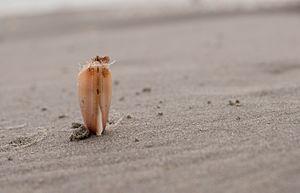
Donax striatus est une espèce de mollusques bivalves de la famille des Donacidae. On le rencontre en Amérique Centrale, dans la région de la mer des Caraïbes.
Les bivalves sont une classe de mollusques d'eau douce et d'eau de mer, nommée également Pelecypoda ou Lamellibranchia. Cette classe comprend notamment les palourdes, les huîtres, les moules, les pétoncles et de nombreuses autres familles de coquillages. Leur corps aplati latéralement est recouvert d'une coquille constituée de deux parties distinctes et plus ou moins symétriques. Elles sont reliées l'une à l'autre et peuvent s'ouvrir ou se refermer. La majorité se nourrissent en filtrant l'eau, et n'ont pas de tête ou de radula. Les branchies, appelées cténidies, outre leur rôle dans la respiration, captent les substances nutritives contenues dans l'eau et ont ainsi un rôle important dans l'alimentation. La plupart des bivalves s'enfouissent dans les sédiments des fonds marins, où ils sont à l'abri des prédateurs. D'autres vivent sur le fond marin, ou se fixent sur des rochers ou autres surfaces dures. Quelques-uns peuvent percer des éléments en bois, en argile ou en pierre pour vivre à l'intérieur de ces matériaux. Enfin, certains bivalves comme les pétoncles peuvent nager.